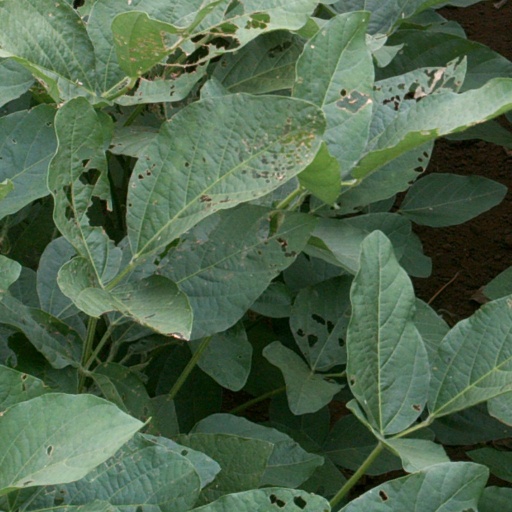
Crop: soybean